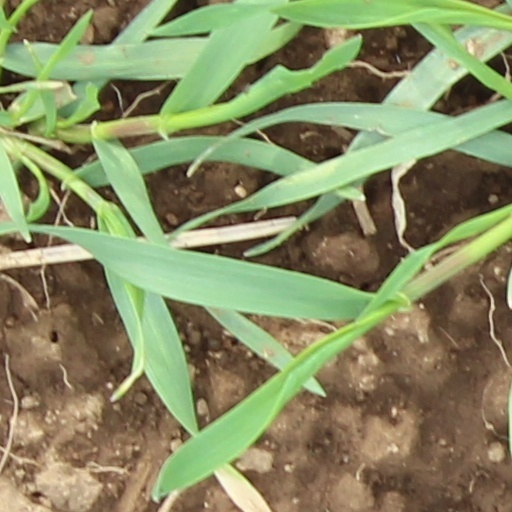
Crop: wheat